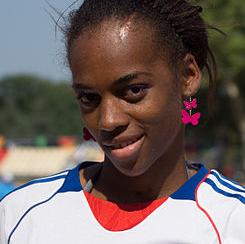
Age: 23